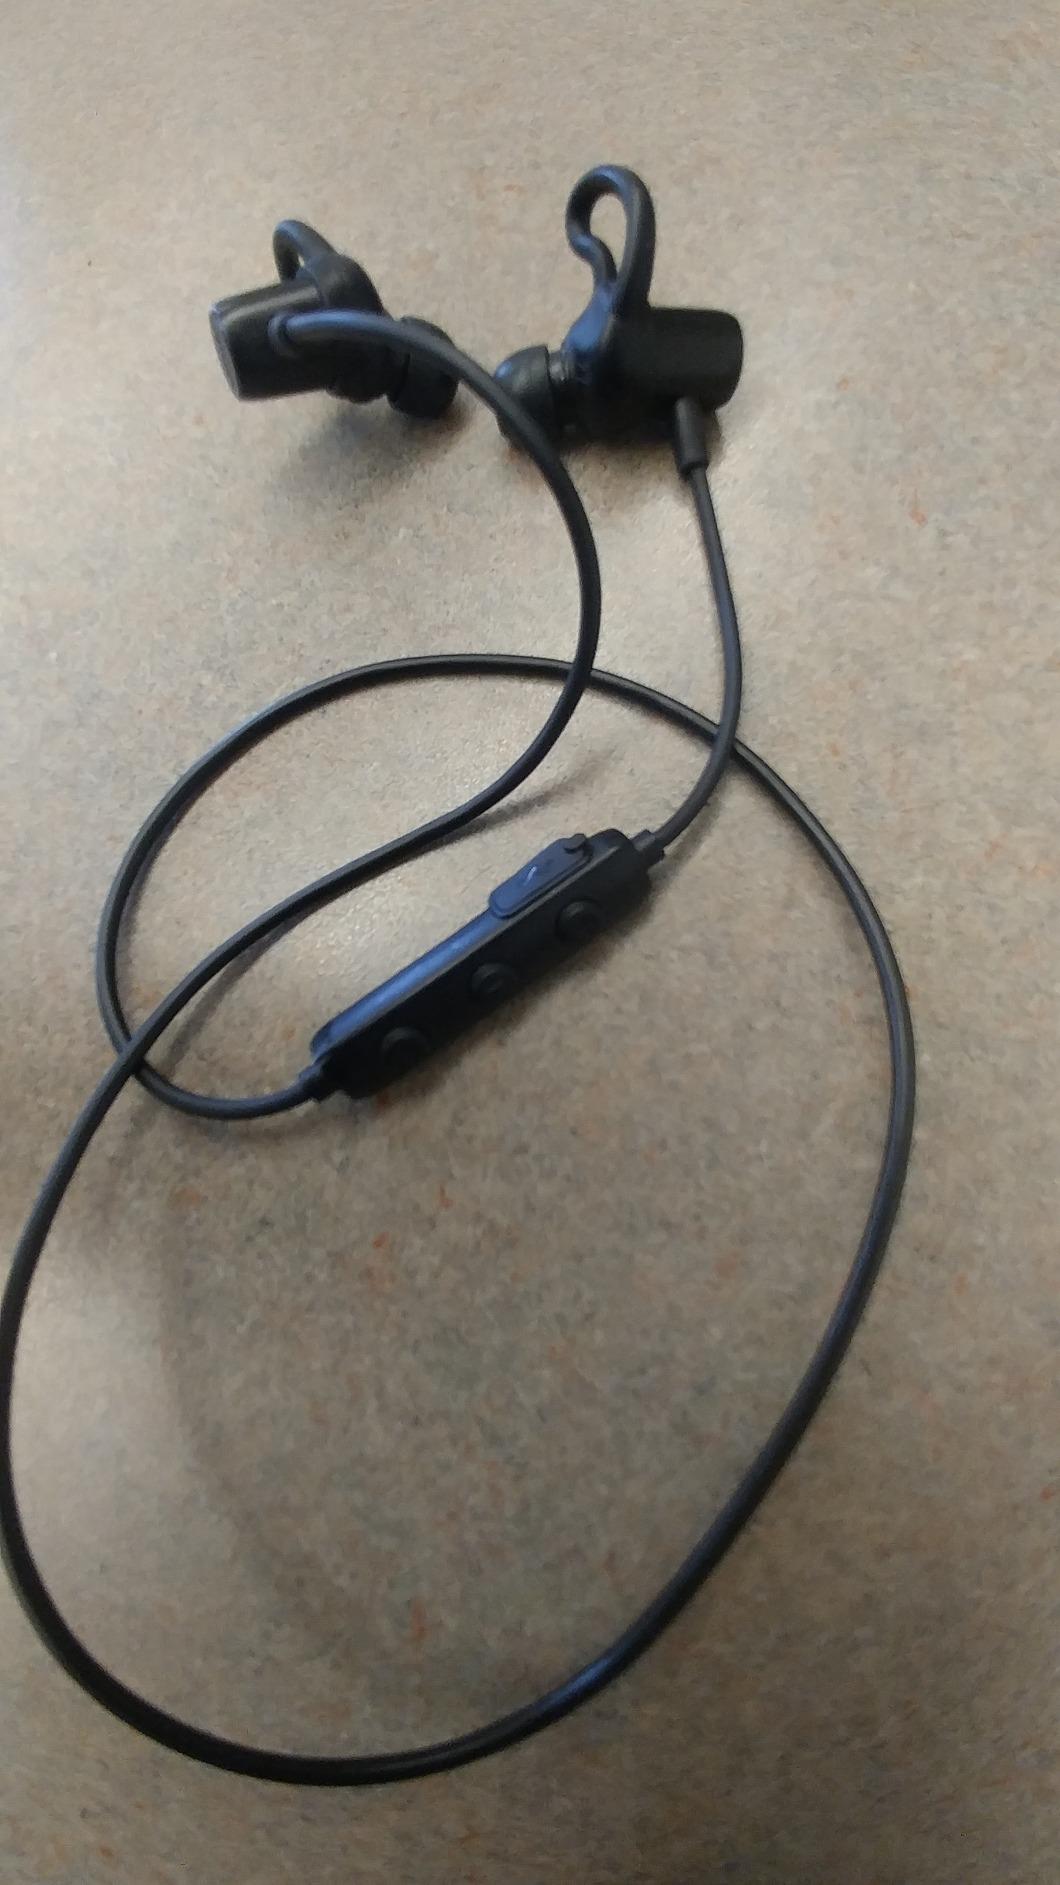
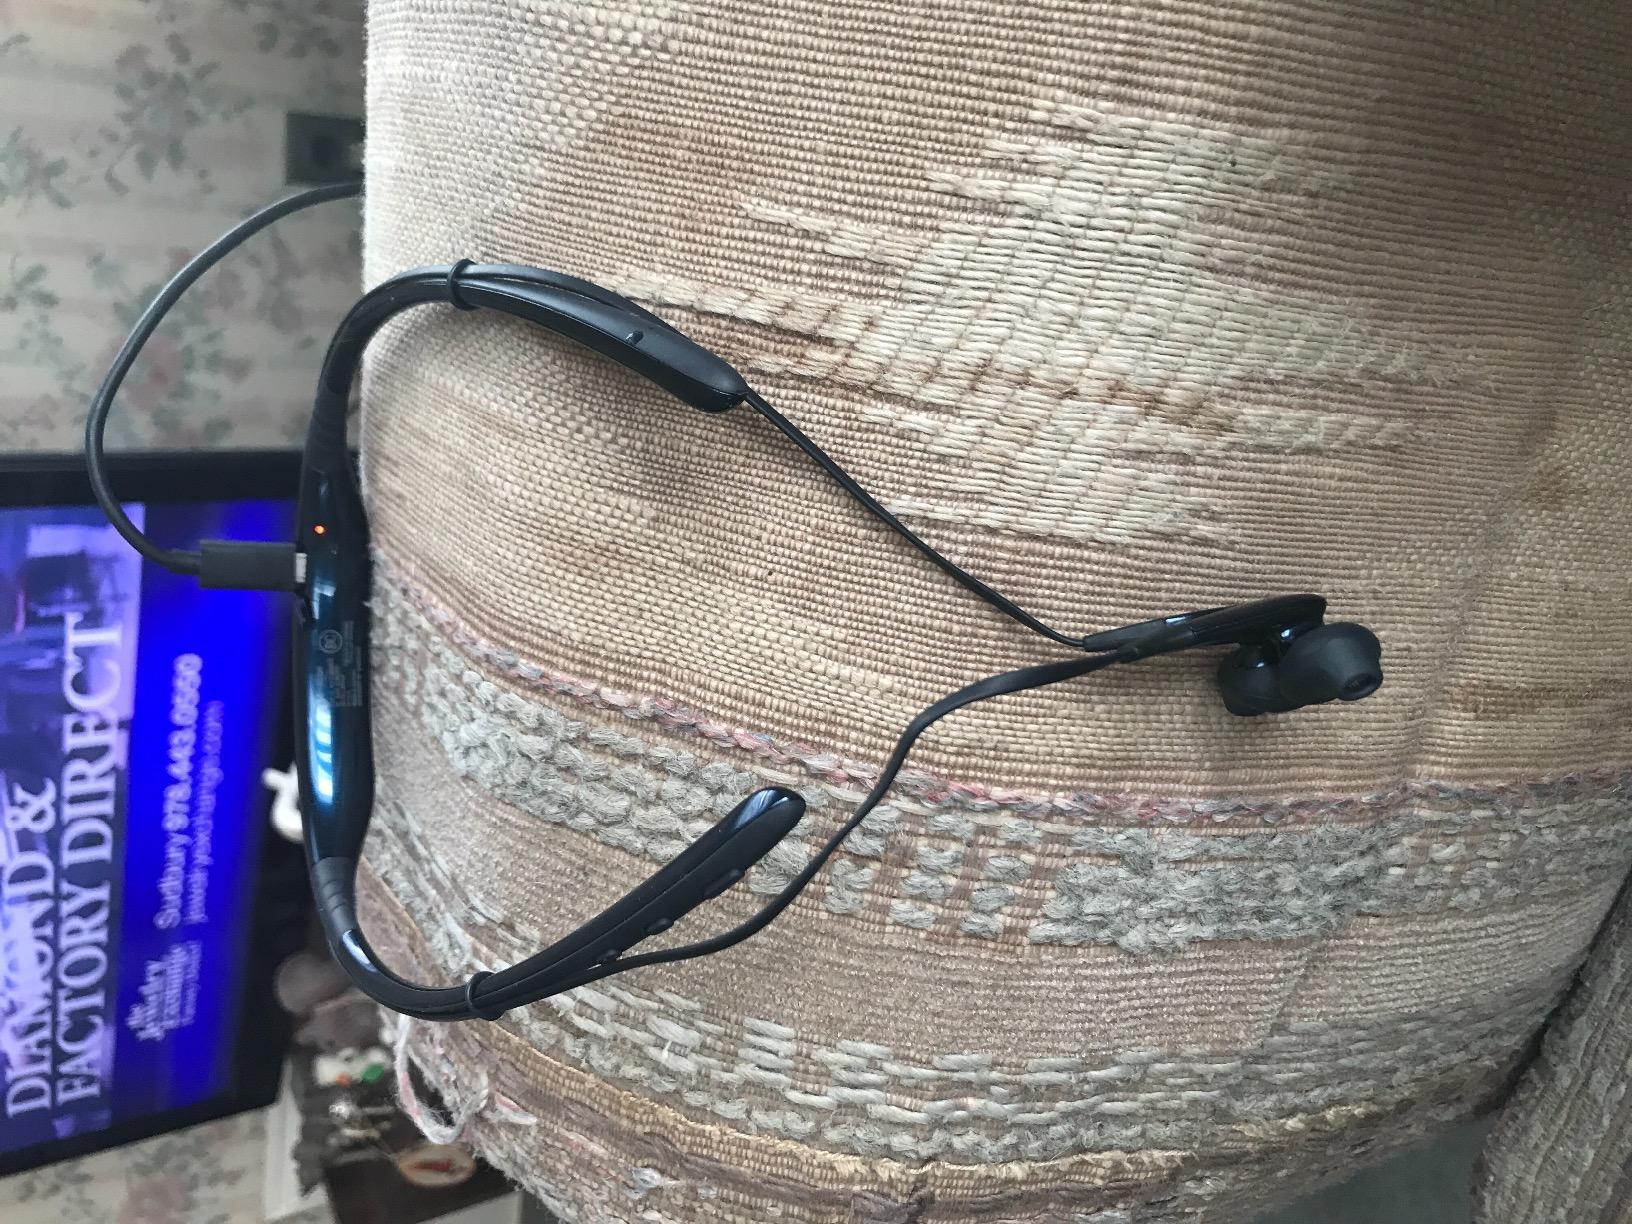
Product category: headphones
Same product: no